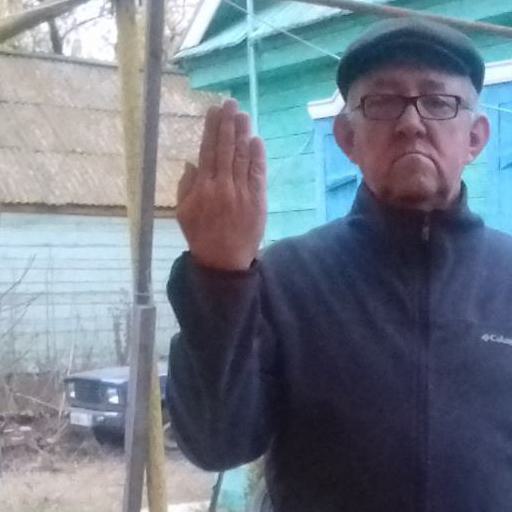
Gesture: stop_inverted